2015 Spanish Grand Prix

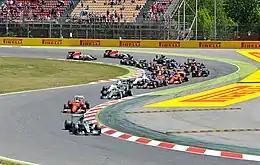
The start of the race

At the start of the race, Lewis Hamilton did not get away well, having to yield second place to Sebastian Vettel while also coming under pressure from Valtteri Bottas. Nico Rosberg remained in front while the rest of the field got through the first corners without incidents. Kimi Räikkönen had a good first lap and moved up to fifth. The Toro Rosso drivers were unable to capitalise on their good qualifying performances and steadily headed down the order. As Rosberg was developing a lead, Hamilton told his team that overtaking Vettel on track was "impossible." Mercedes switched him to a three-stop strategy, starting on lap 14, but his first stop was marred by a problem with the wheel nut, not being able to get ahead of Rosberg who made a pit stop two laps later without problems. During the following laps, Hamilton tried to overtake Vettel on track, but to no avail. Unlike the top runners, Kimi Räikkönen did not take the medium tyres during his middle stint, but chose instead to run on the hard compound, meaning he would be a force to watch towards the end of the race.